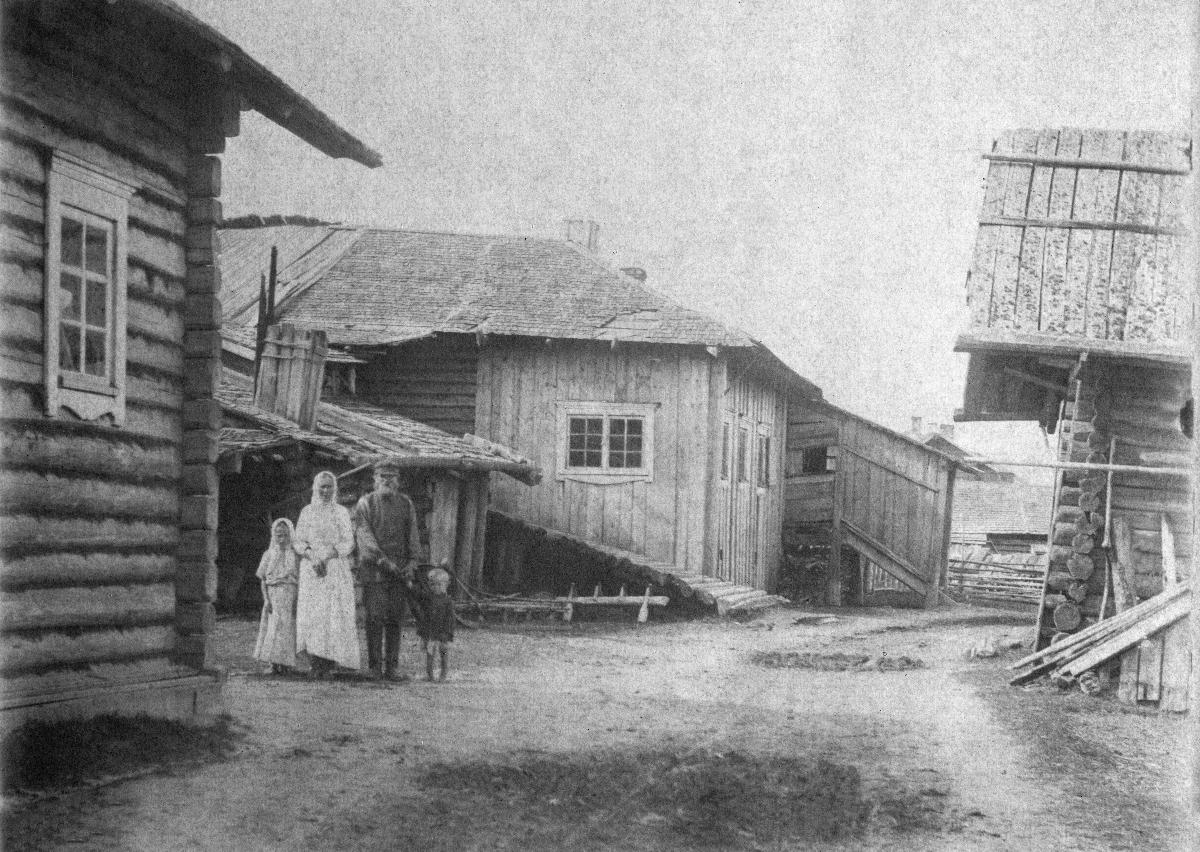
Perhe Salmissa
A family in Salmi
sisällön kuvaus: Perhe talonpoikaistalojen edessä Salmissa, Karjalassa 1917. content description: A family standing in front of peasants houses in Salmi, Karelia 1917.
Kuvaaja: Svaetichin, Viktor, kuvaaja
Vuosi: 1917
Paikka: Suomi; , Salmi
Aiheet: hirsirakennukset; karjalaiset; perheet; kylät; rakennukset; log buildings; Karelians; families; villages; buildings; people; log houses; karelians; family; stockhus; karelare; familjer; byar; byggnader